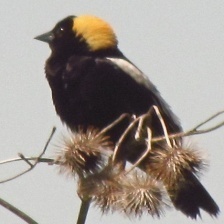
Species: BOBOLINK
Scientific name: DOLICHONYX ORYZIVORUS